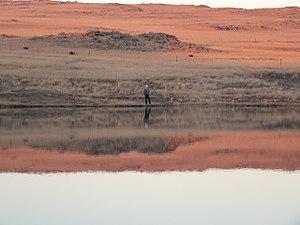
Pêche à la mouche à Dullstroom
Dullstroom également appelée Emnotweni dans la province du Mpumalanga est un des villages les plus froids d'Afrique du Sud. C'est aussi l'une des premières destinations de pêche à la mouche du pays. La gare ferroviaire de Dullstroom est la plus élevée d'Afrique du Sud.